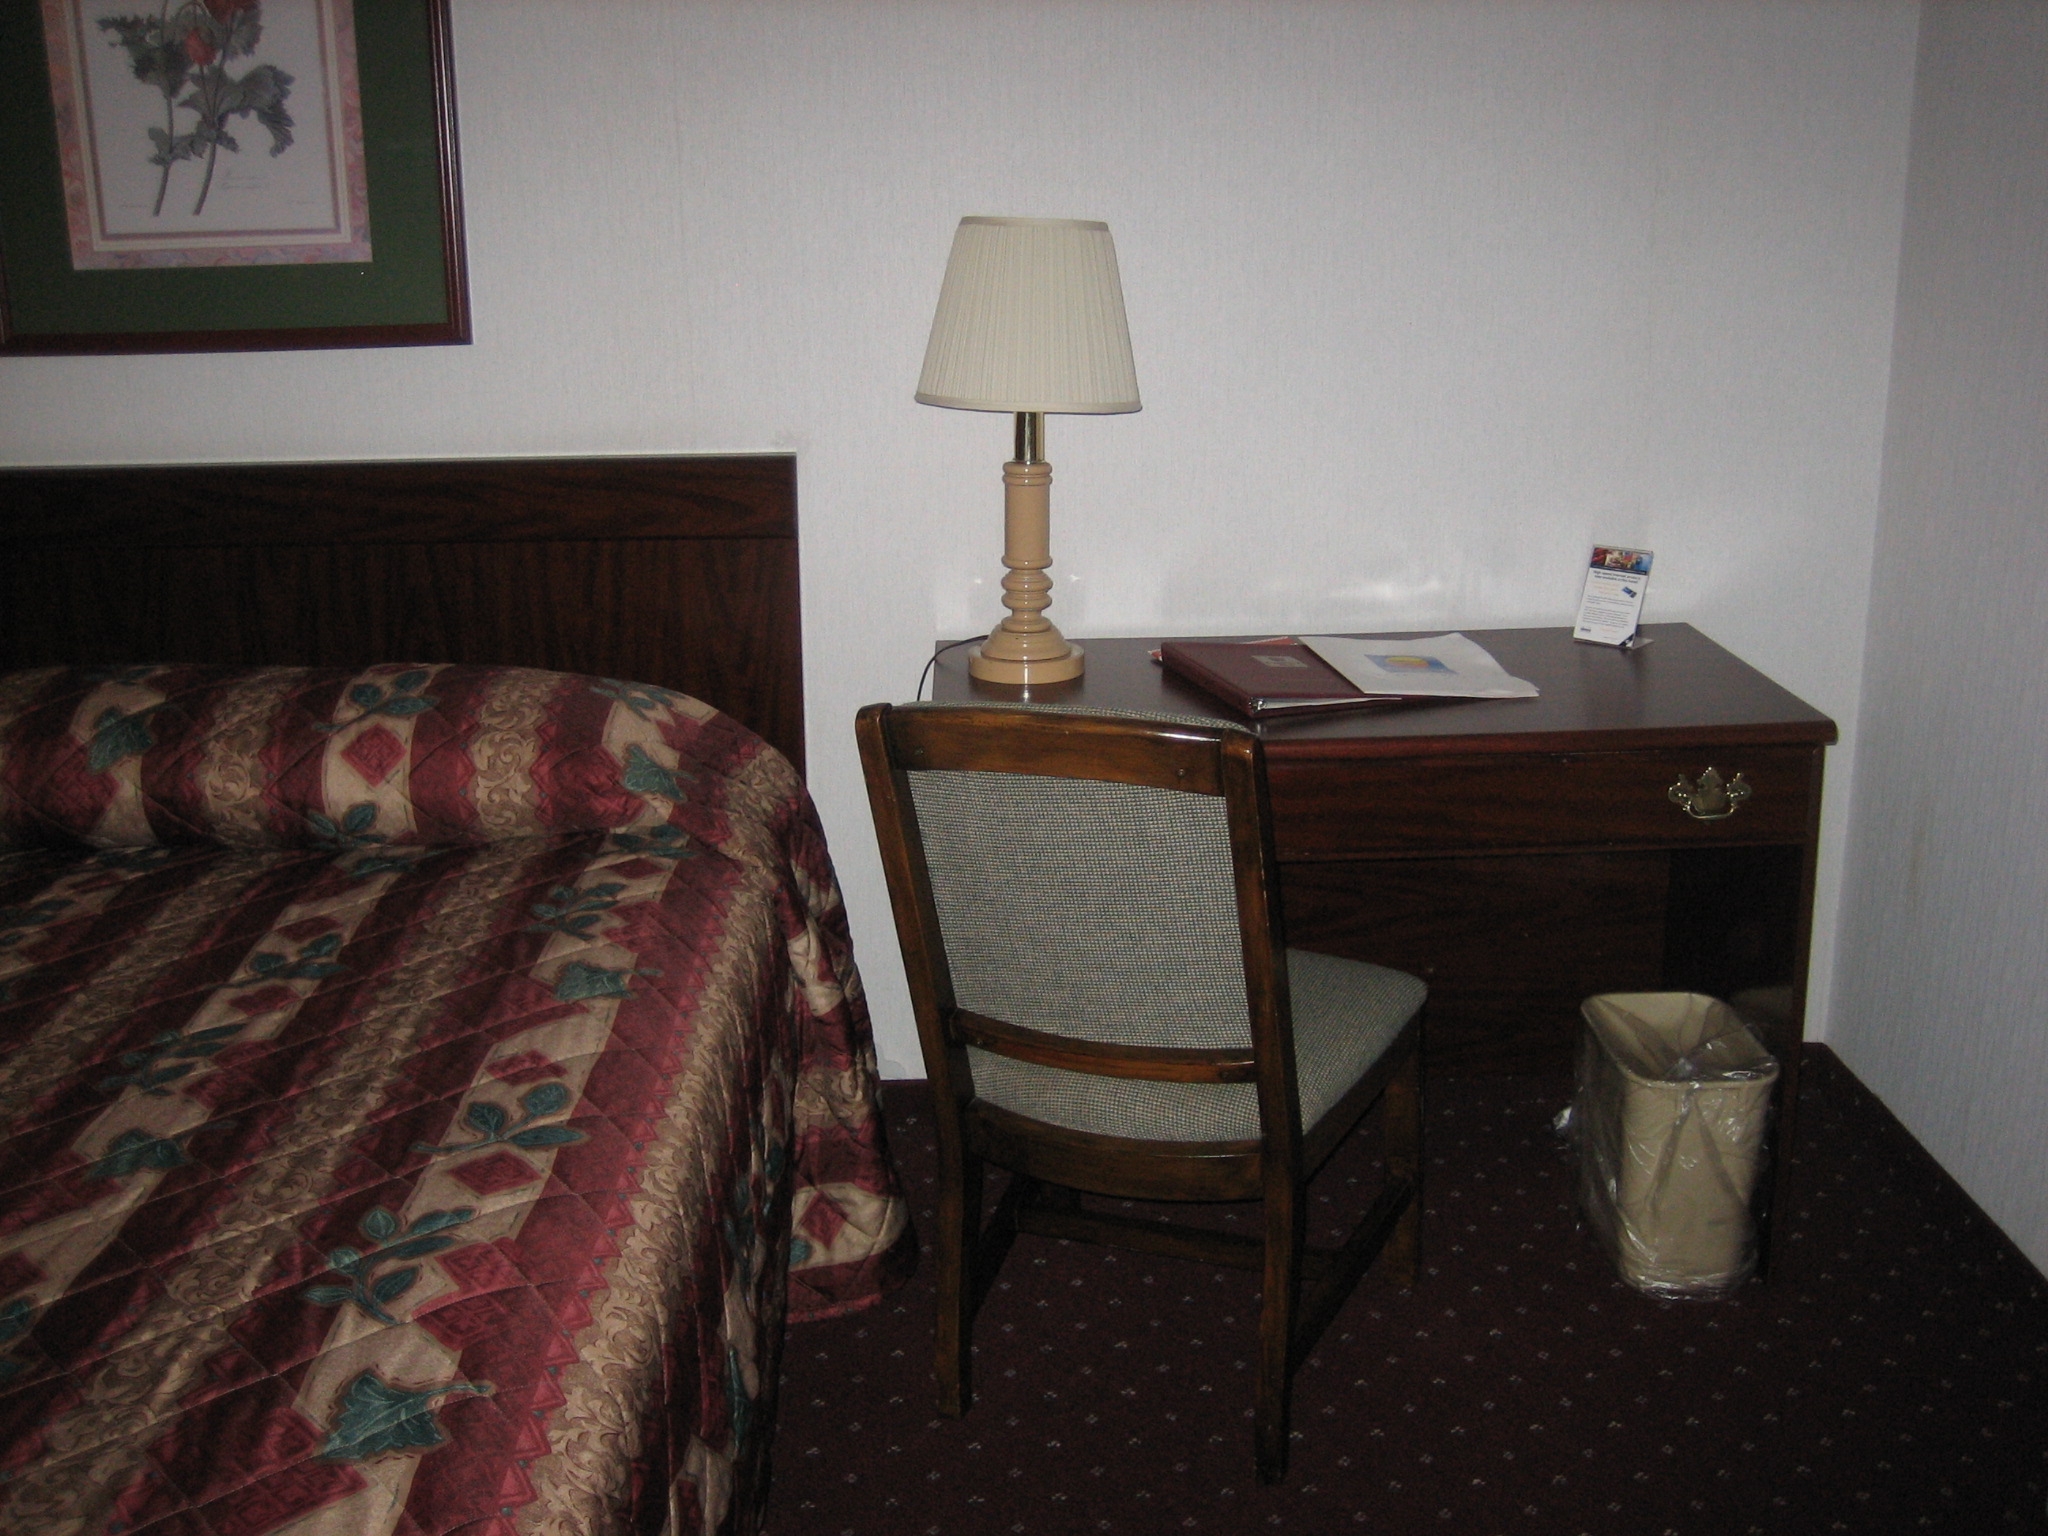
Room type: bedroom